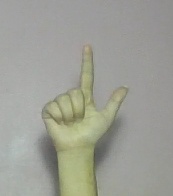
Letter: laam